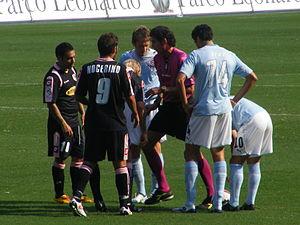
Julio Cruz est un footballeur argentin né le 10 octobre 1974 à Santiago del Estero. Il évoluait au poste d'avant-centre.